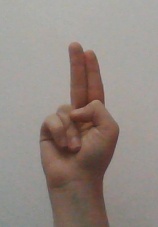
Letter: taa